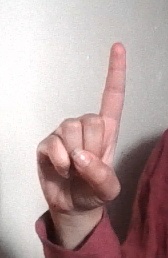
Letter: bb